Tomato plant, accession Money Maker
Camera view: horizontal (90 deg, fisheye); turntable rotation: 90 degrees
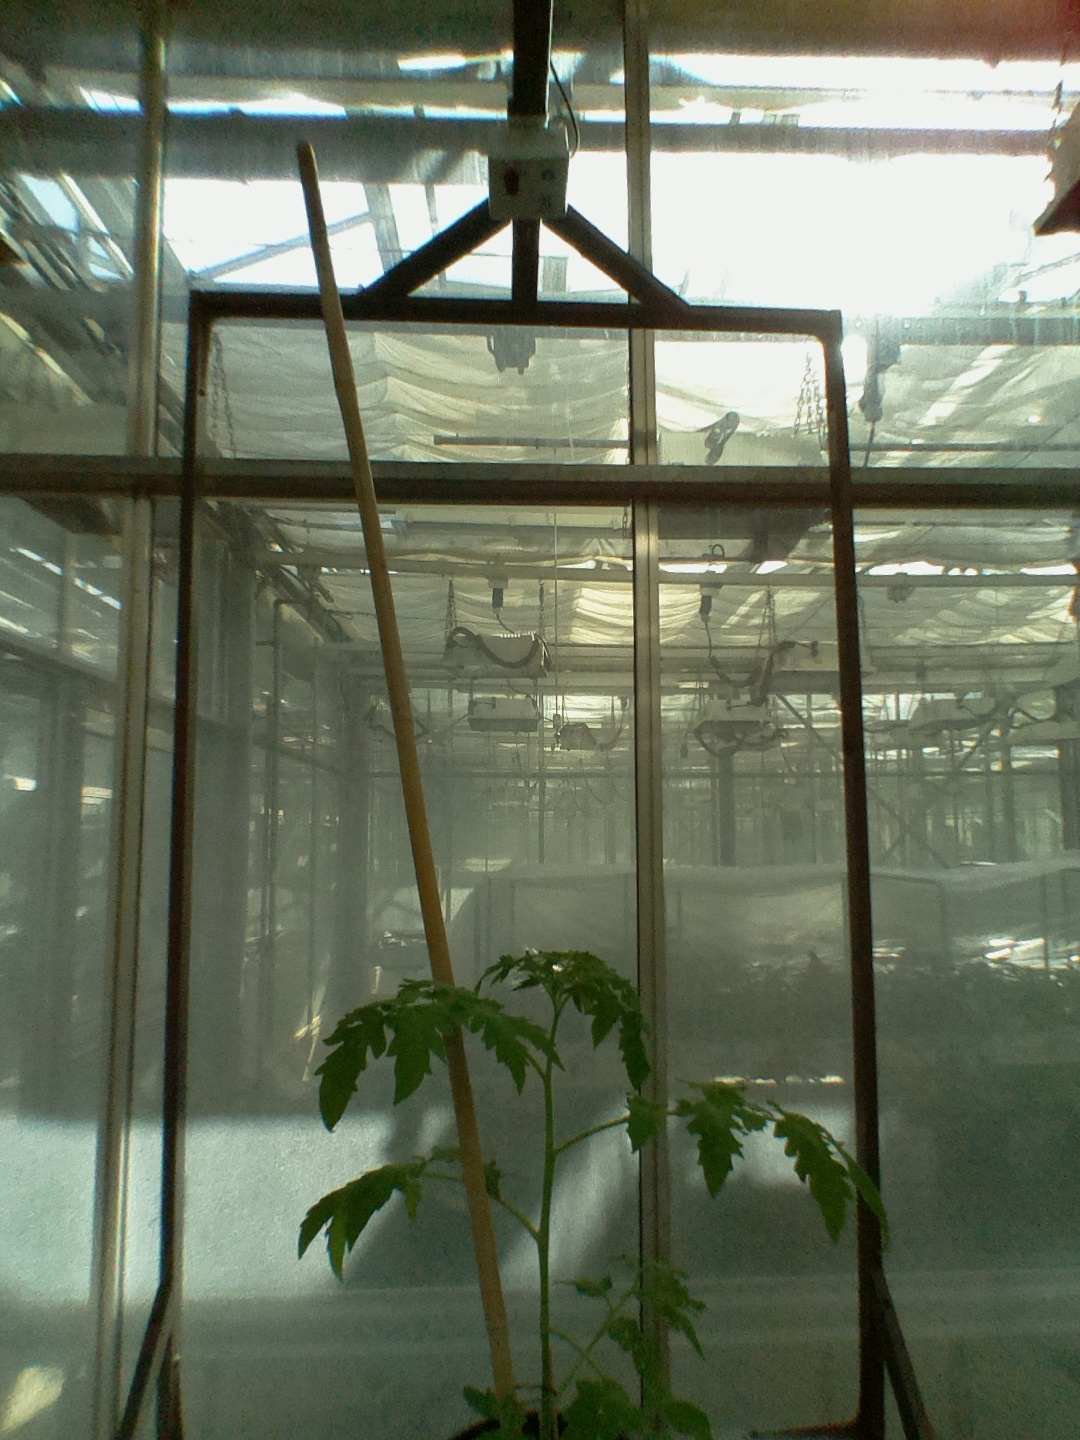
BBCH growth stage 15: 10 of true leaves visible